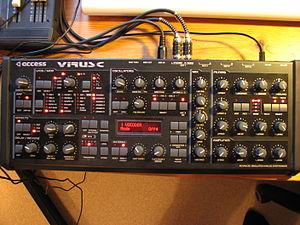
Access Virus est un synthétiseur analogique virtuel créé par la compagnie allemande Access Music GmbH. Il a été produit pour la première fois en 1997 et se développe tous les deux ans. Les premiers modèles incluent les séries Virus A, Virus B et Virus C, chacune disponible avec différentes configurations. En novembre 2005, la série Virus TI est commercialisée. Un petit modèle de bureau est commercialisé en 2008 et nommé Virus TI Snow.